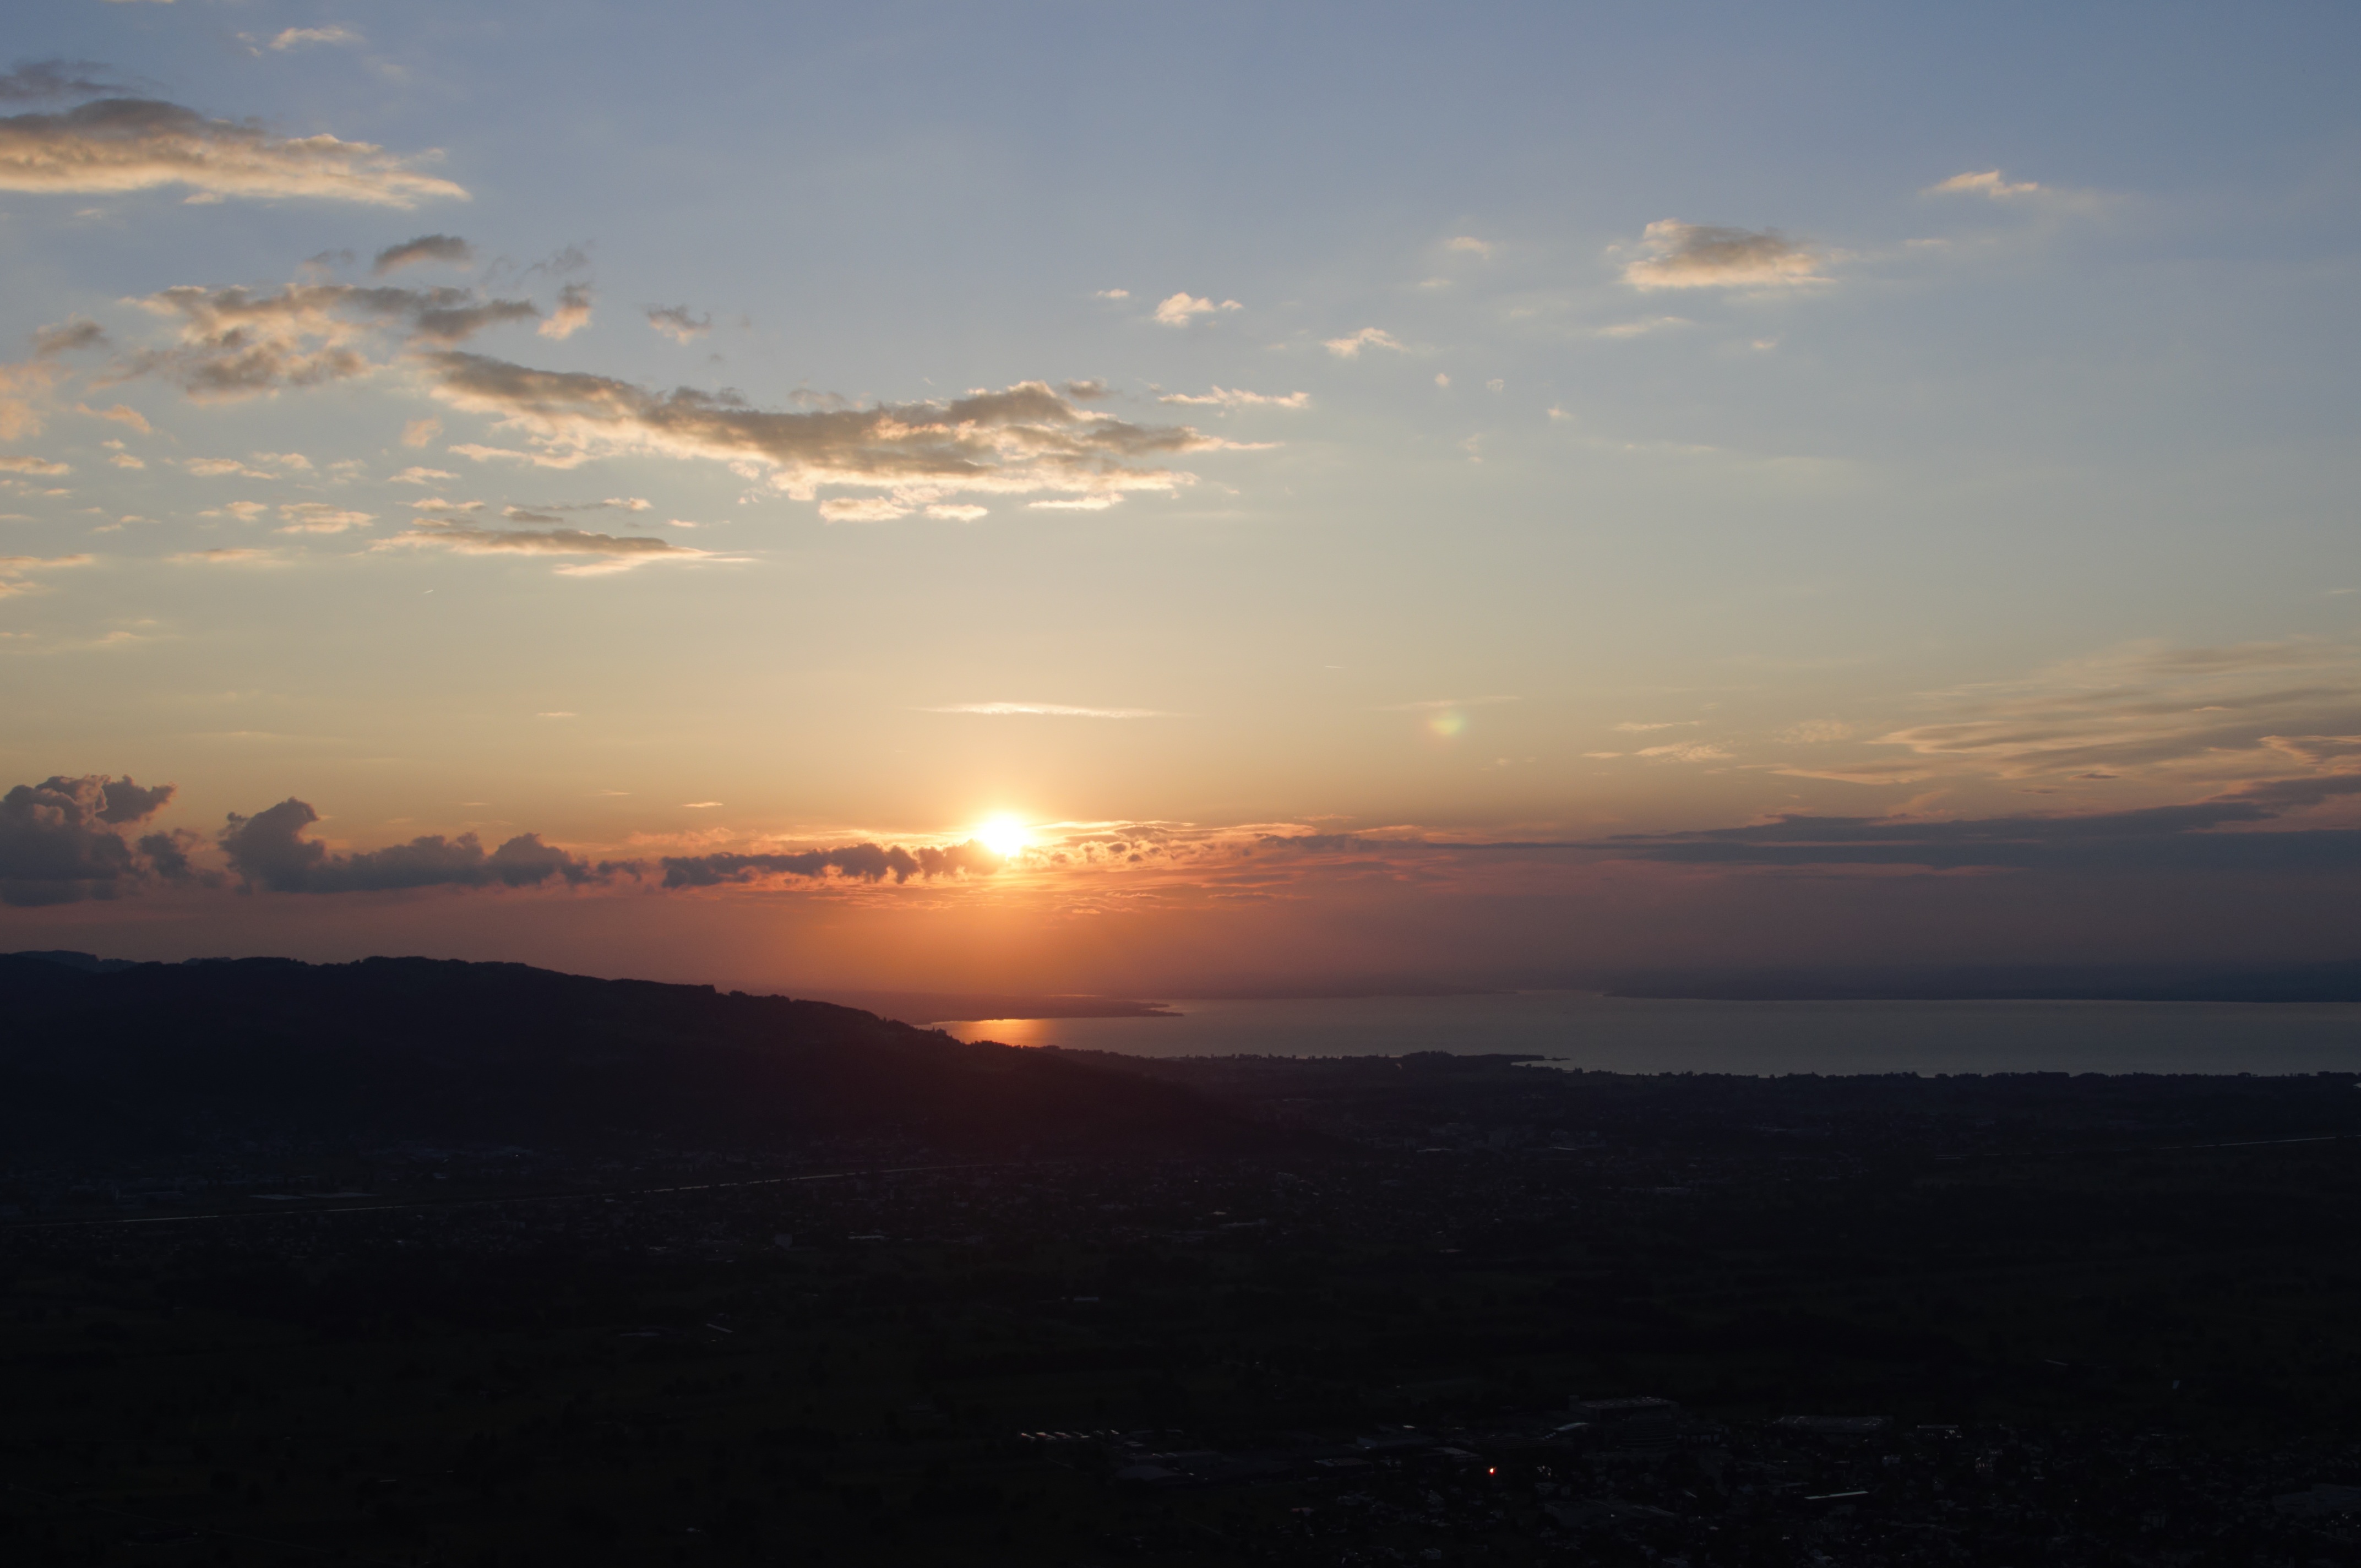
landscape, sea, horizon, mountain, cloud, sky, sun, sunrise, sunset, sunlight, morning, hill, lake, dawn, atmosphere, dusk, evening, plain, lichtspiel, mood, abendstimmung, afterglow, sun and sea, sunset at the lake, atmospheric phenomenon, red sky at morning